Togg

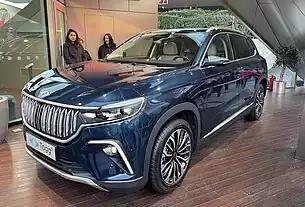
2022 Togg T10X produced by Togg, a Turkish automotive company established in 2018 for producing EVs, on display at Zorlu Center in Istanbul.

The companies and organizations that decided to work together to produce electric vehicles in Turkey were announced by President Recep Tayyip Erdoğan in November 2017. For this purpose, Turkey's Automobile Joint Venture Group (Togg) was launched on 25 June 2018, by Anadolu Group (19%), BMC (19%), Kök Group (19%), Turkcell (19%), Zorlu Holding (19%) and TOBB (5%). In September 2019, it was claimed that Kök Group would withdraw from the project. In October 2019, the company headquarters moved from Şişli, Istanbul, to Gebze, Kocaeli. The CEO of the company, Gürcan Karakaş, announced that the design of the SUV and sedan models will be completed in 2019, and they will go on sale in 2022. The SUV and sedan models of Togg were introduced at a press conference held on 27 December 2019. The body design work of Togg's SUV and sedan models were done by Turkish designer Murat Günak and Pininfarina.